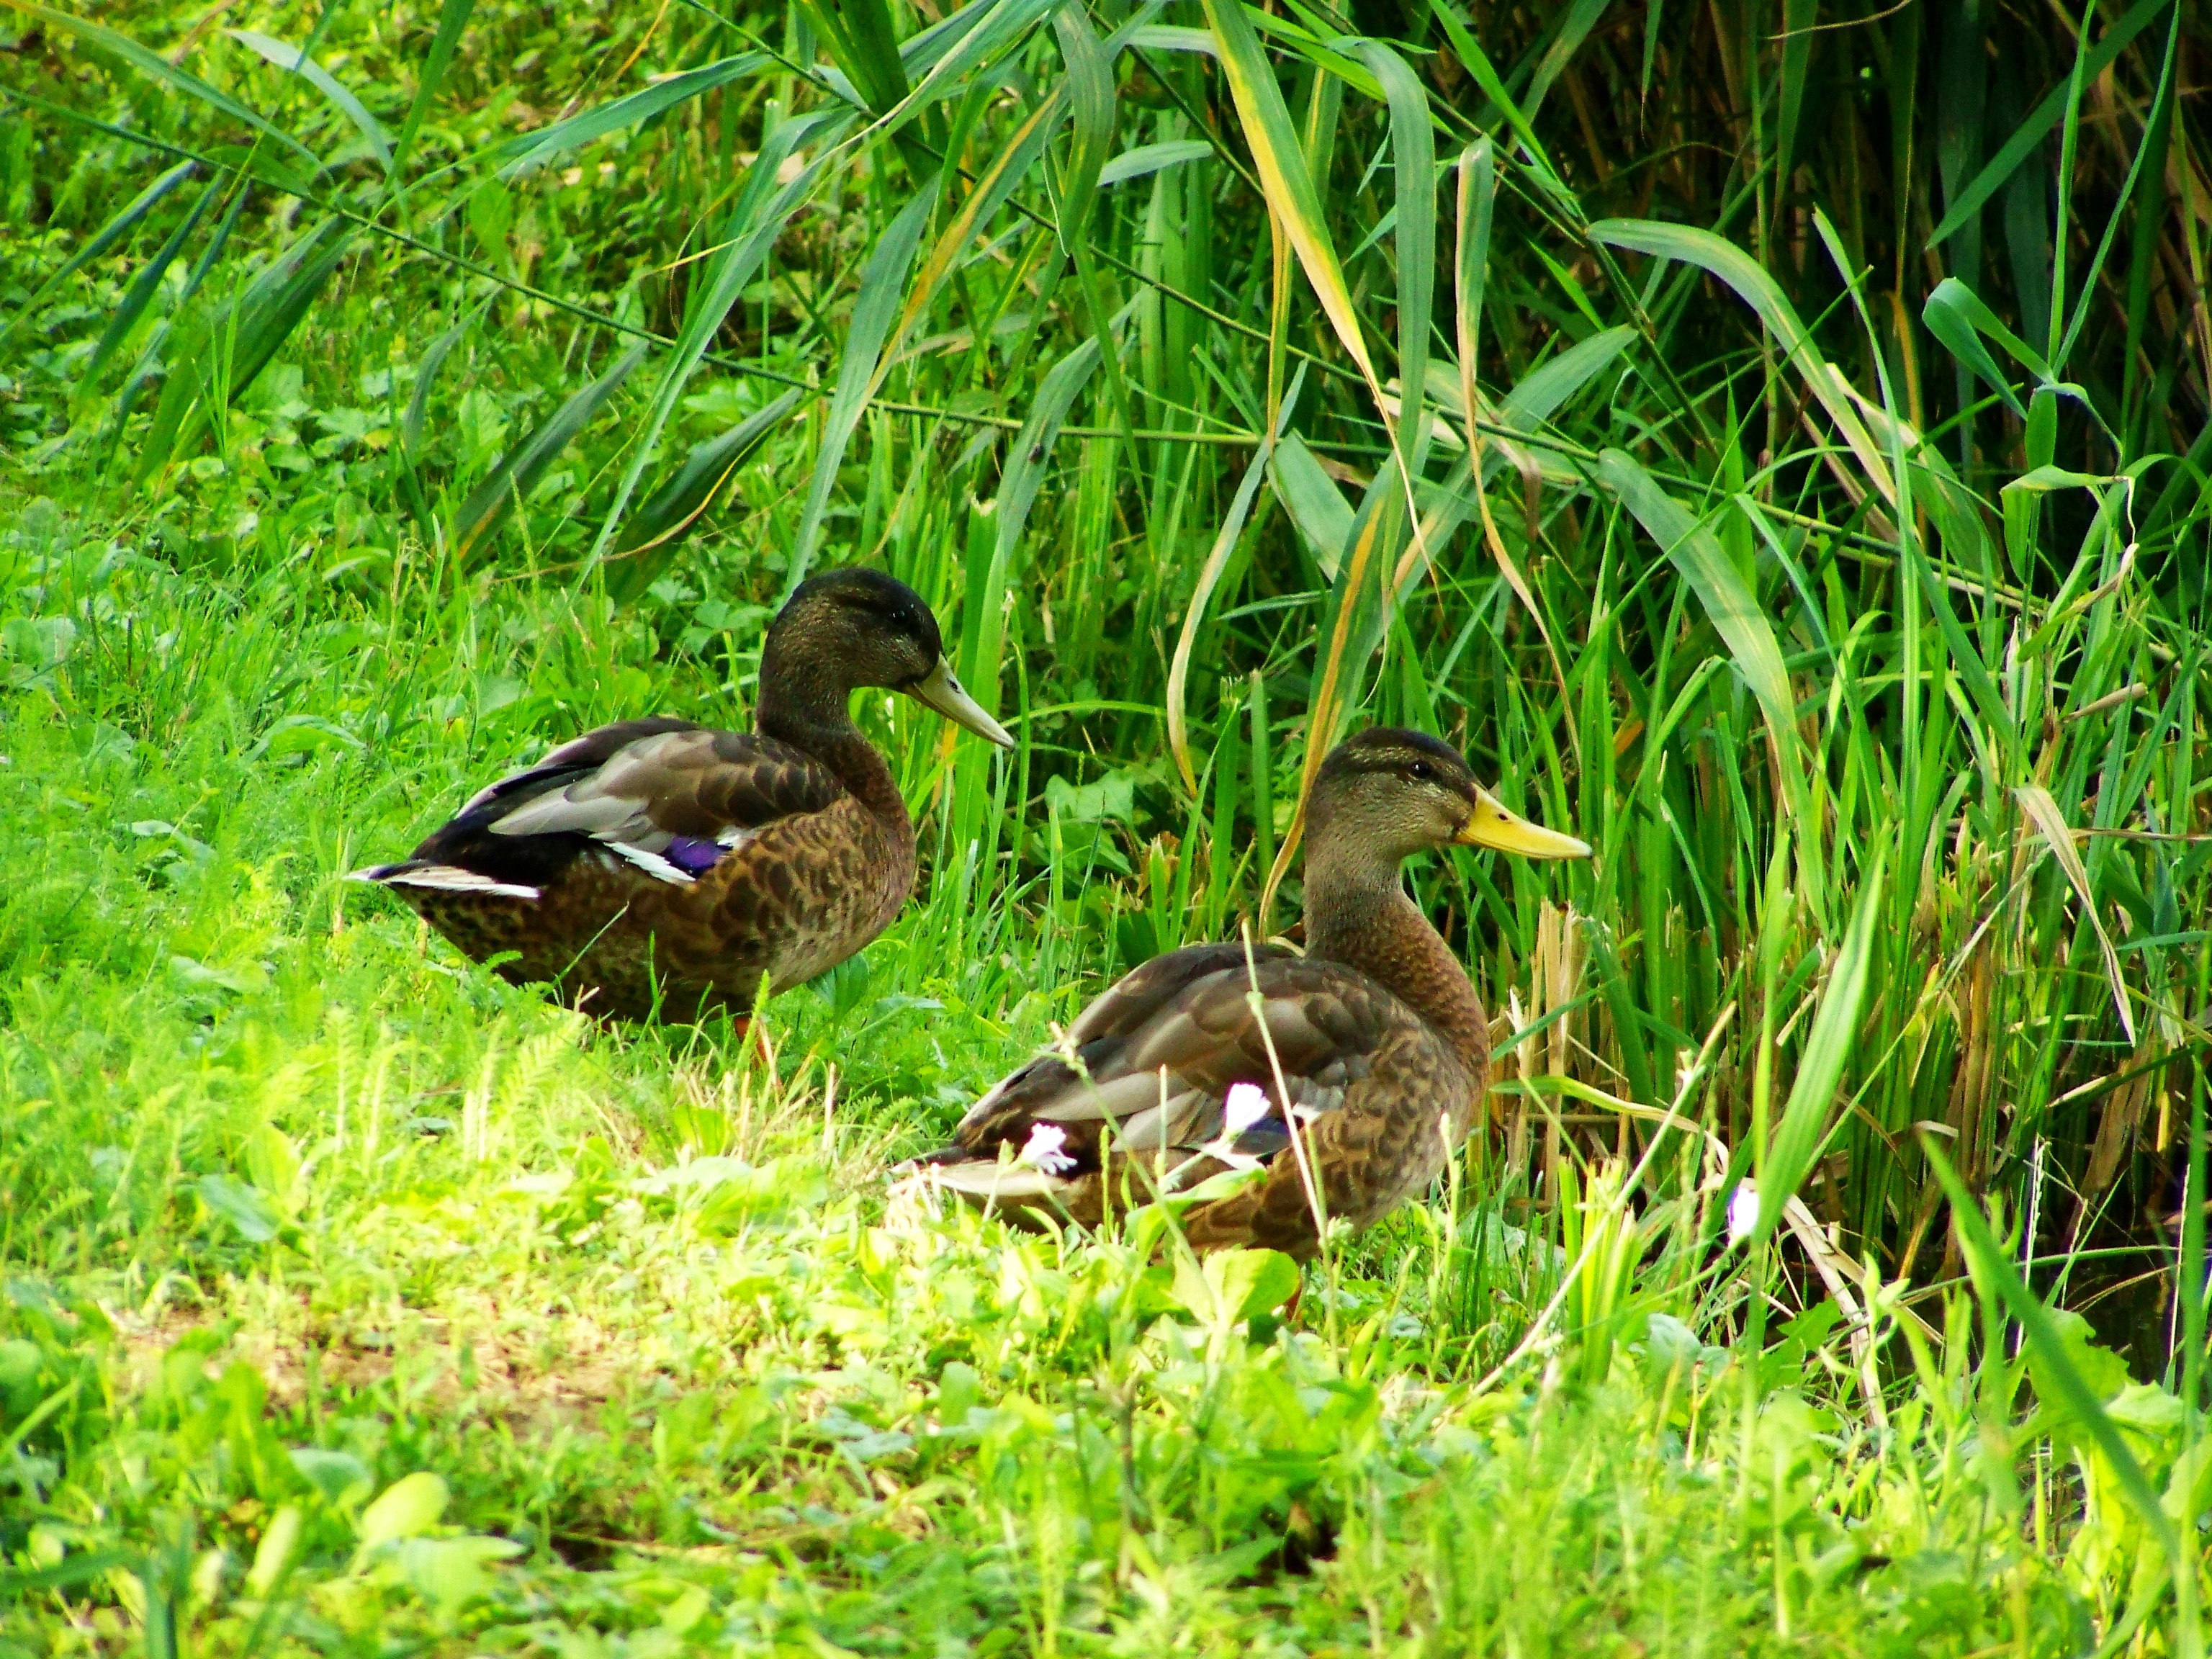
duck, bird, habitat, nature, vertebrate, wildlife, beak, ducks geese and swans, mallard, green, fauna, grass, water bird, waterfowl, poultry, lawn